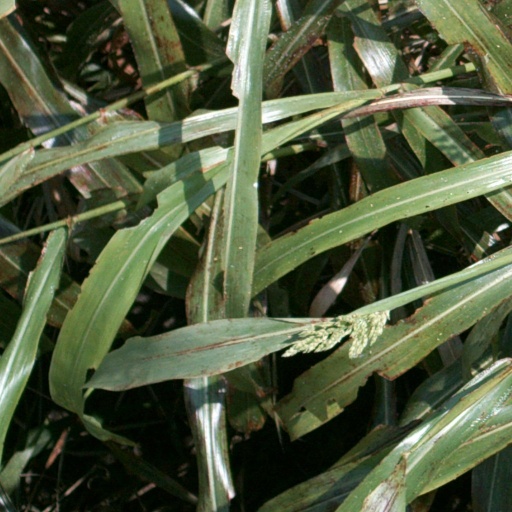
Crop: sorghum